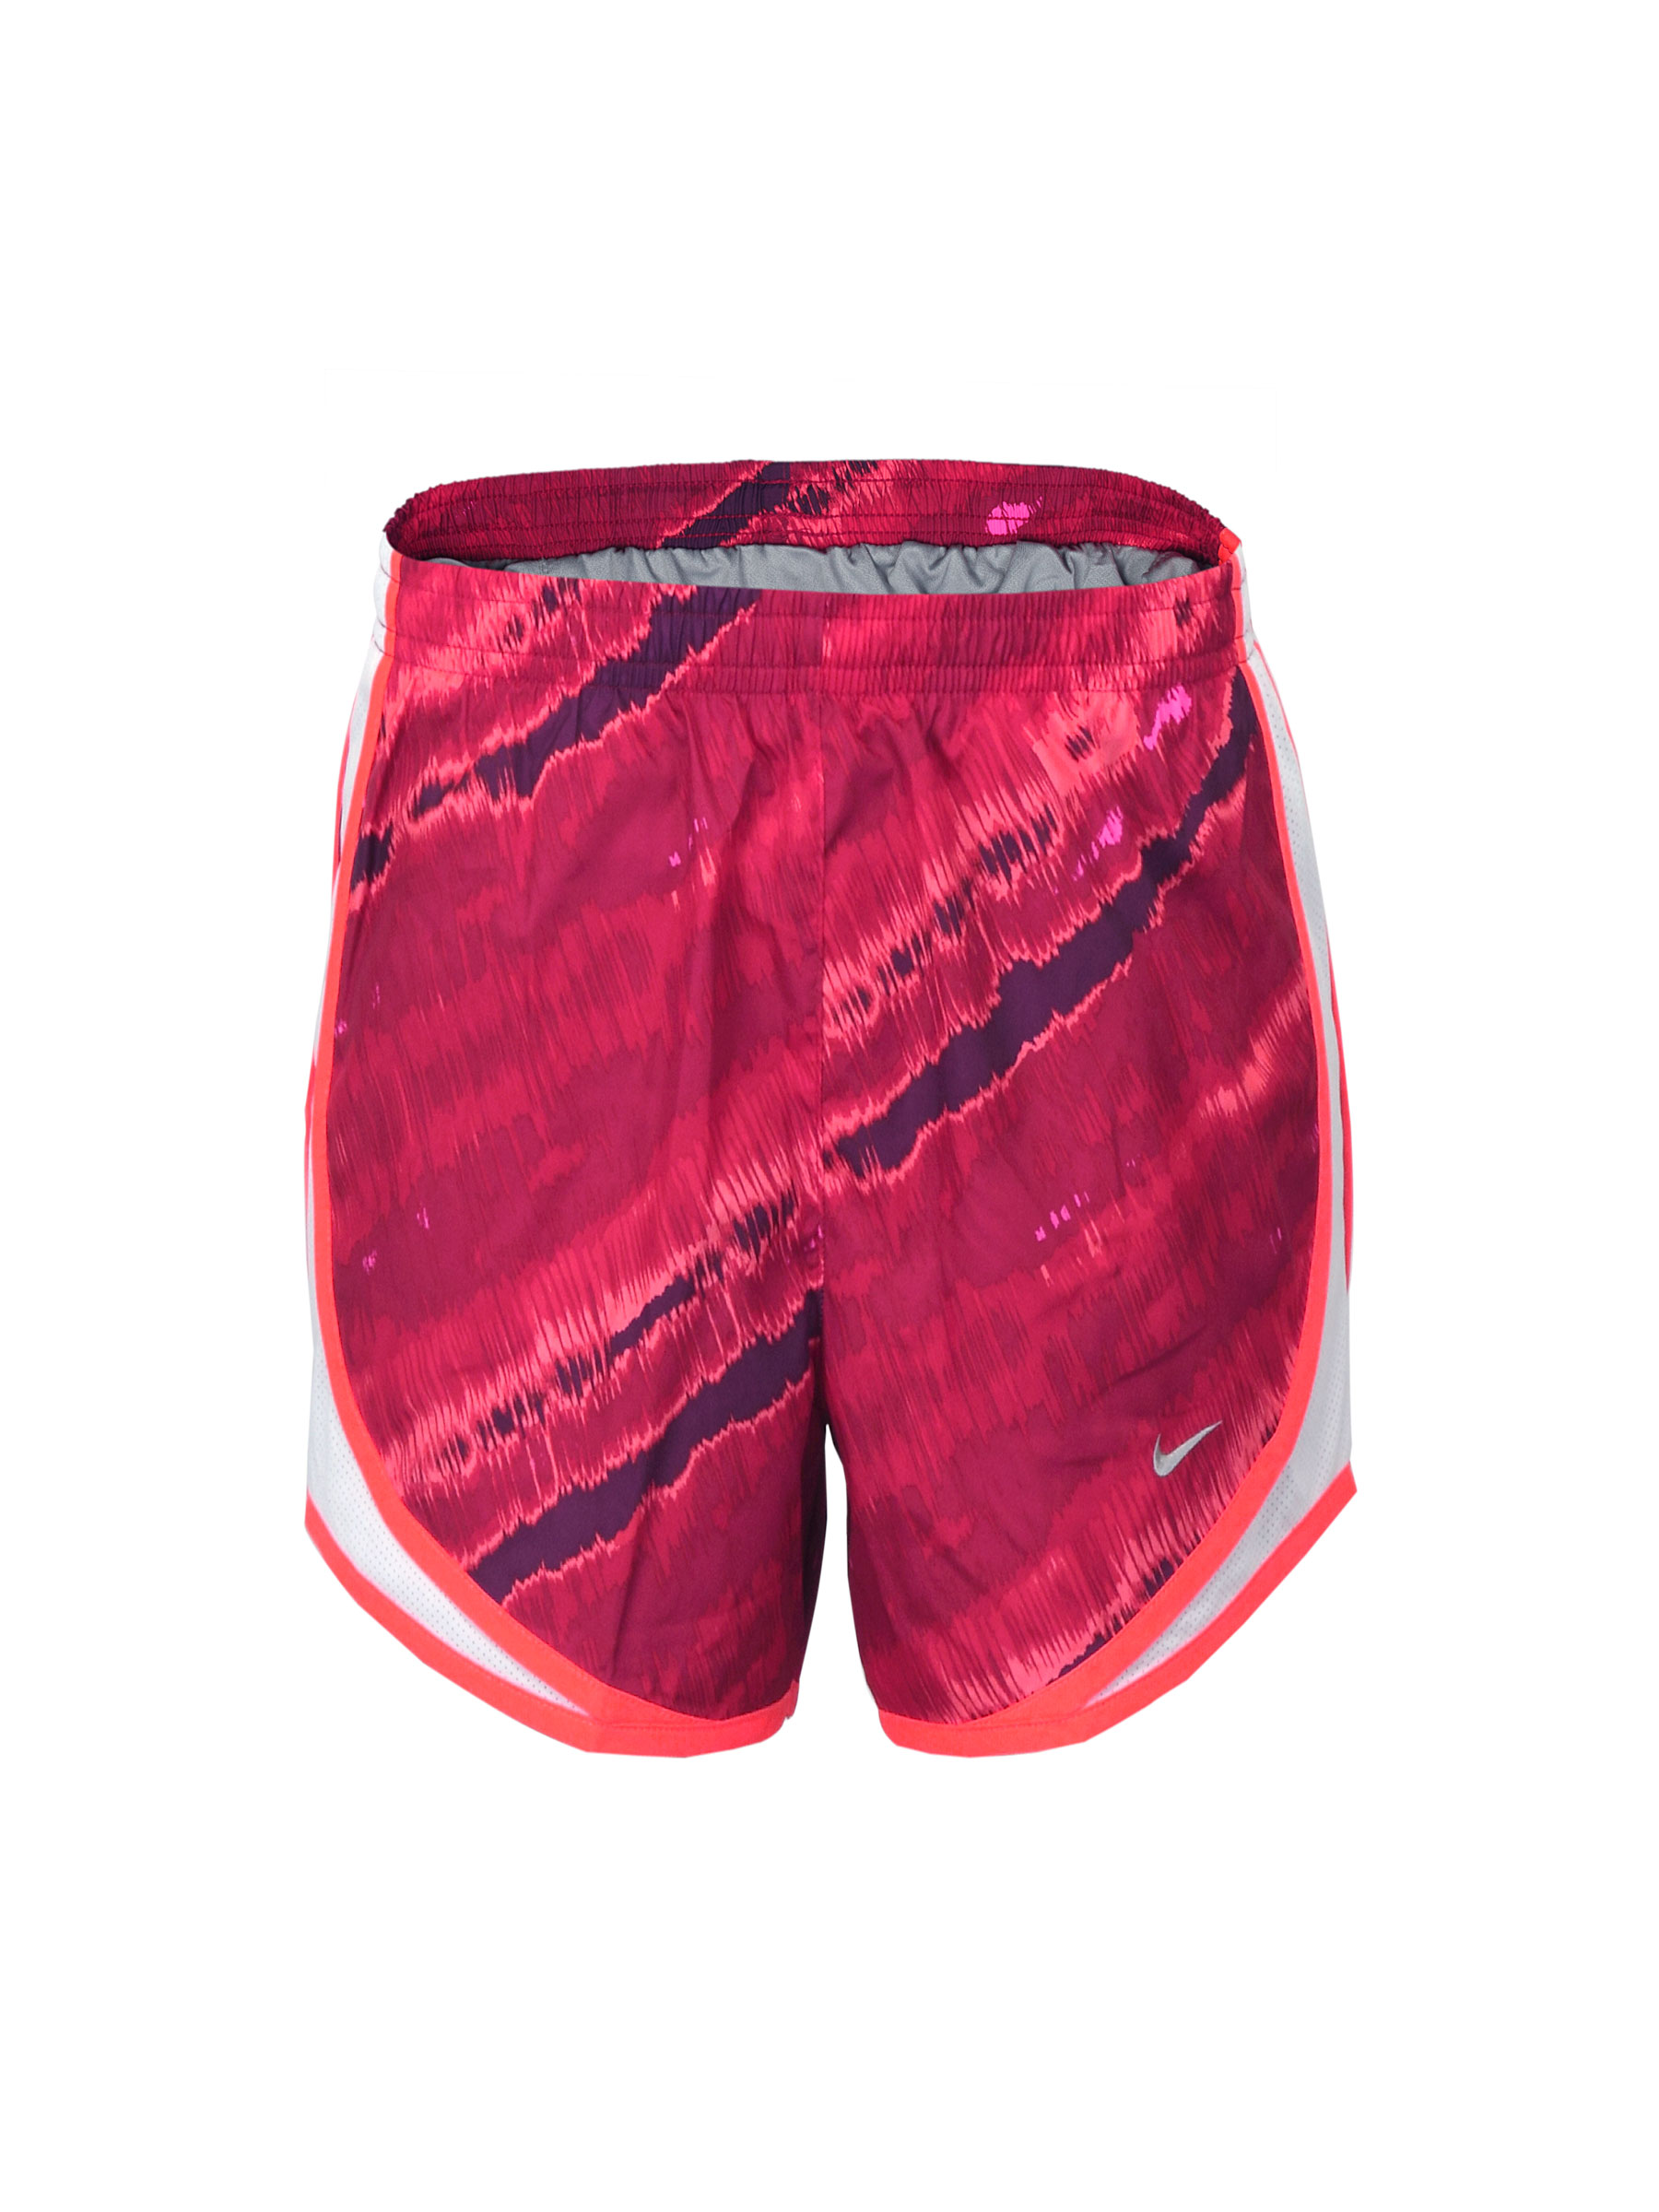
Nike Women Printed Tempo Red Shorts
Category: Apparel / Bottomwear / Shorts
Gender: Women
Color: Red
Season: Summer 2012
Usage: Sports